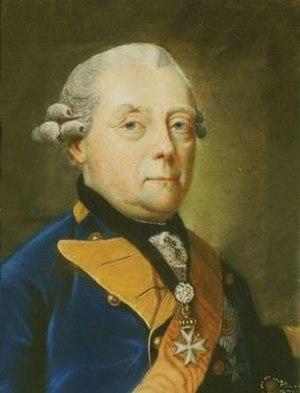
Henri-Frédéric est un prince de la maison de Hohenzollern. Il est margrave de Brandebourg-Schwedt de 1771 à sa mort.